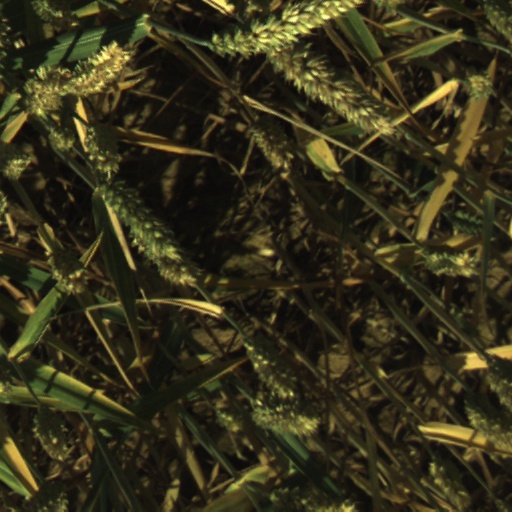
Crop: wheat